Question: Please indicate a possible affordance area of the chair that can be used for sitting
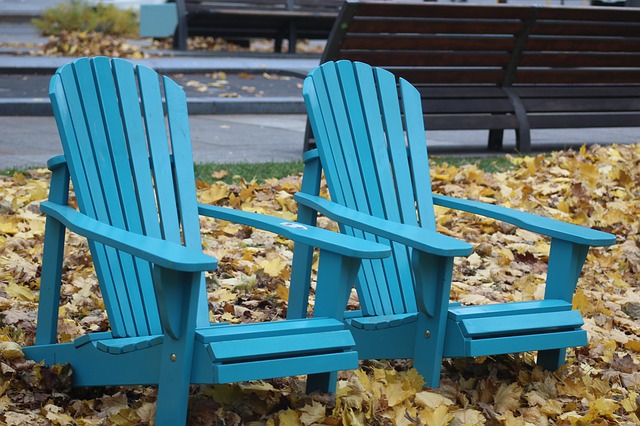
Answer: [90, 315, 355, 385]